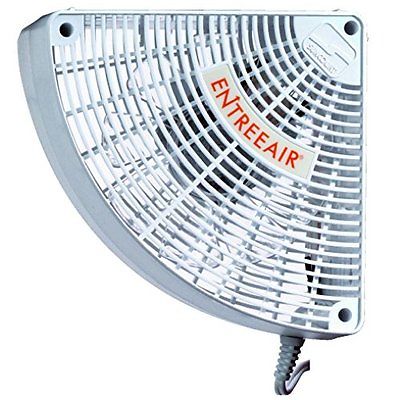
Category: fan